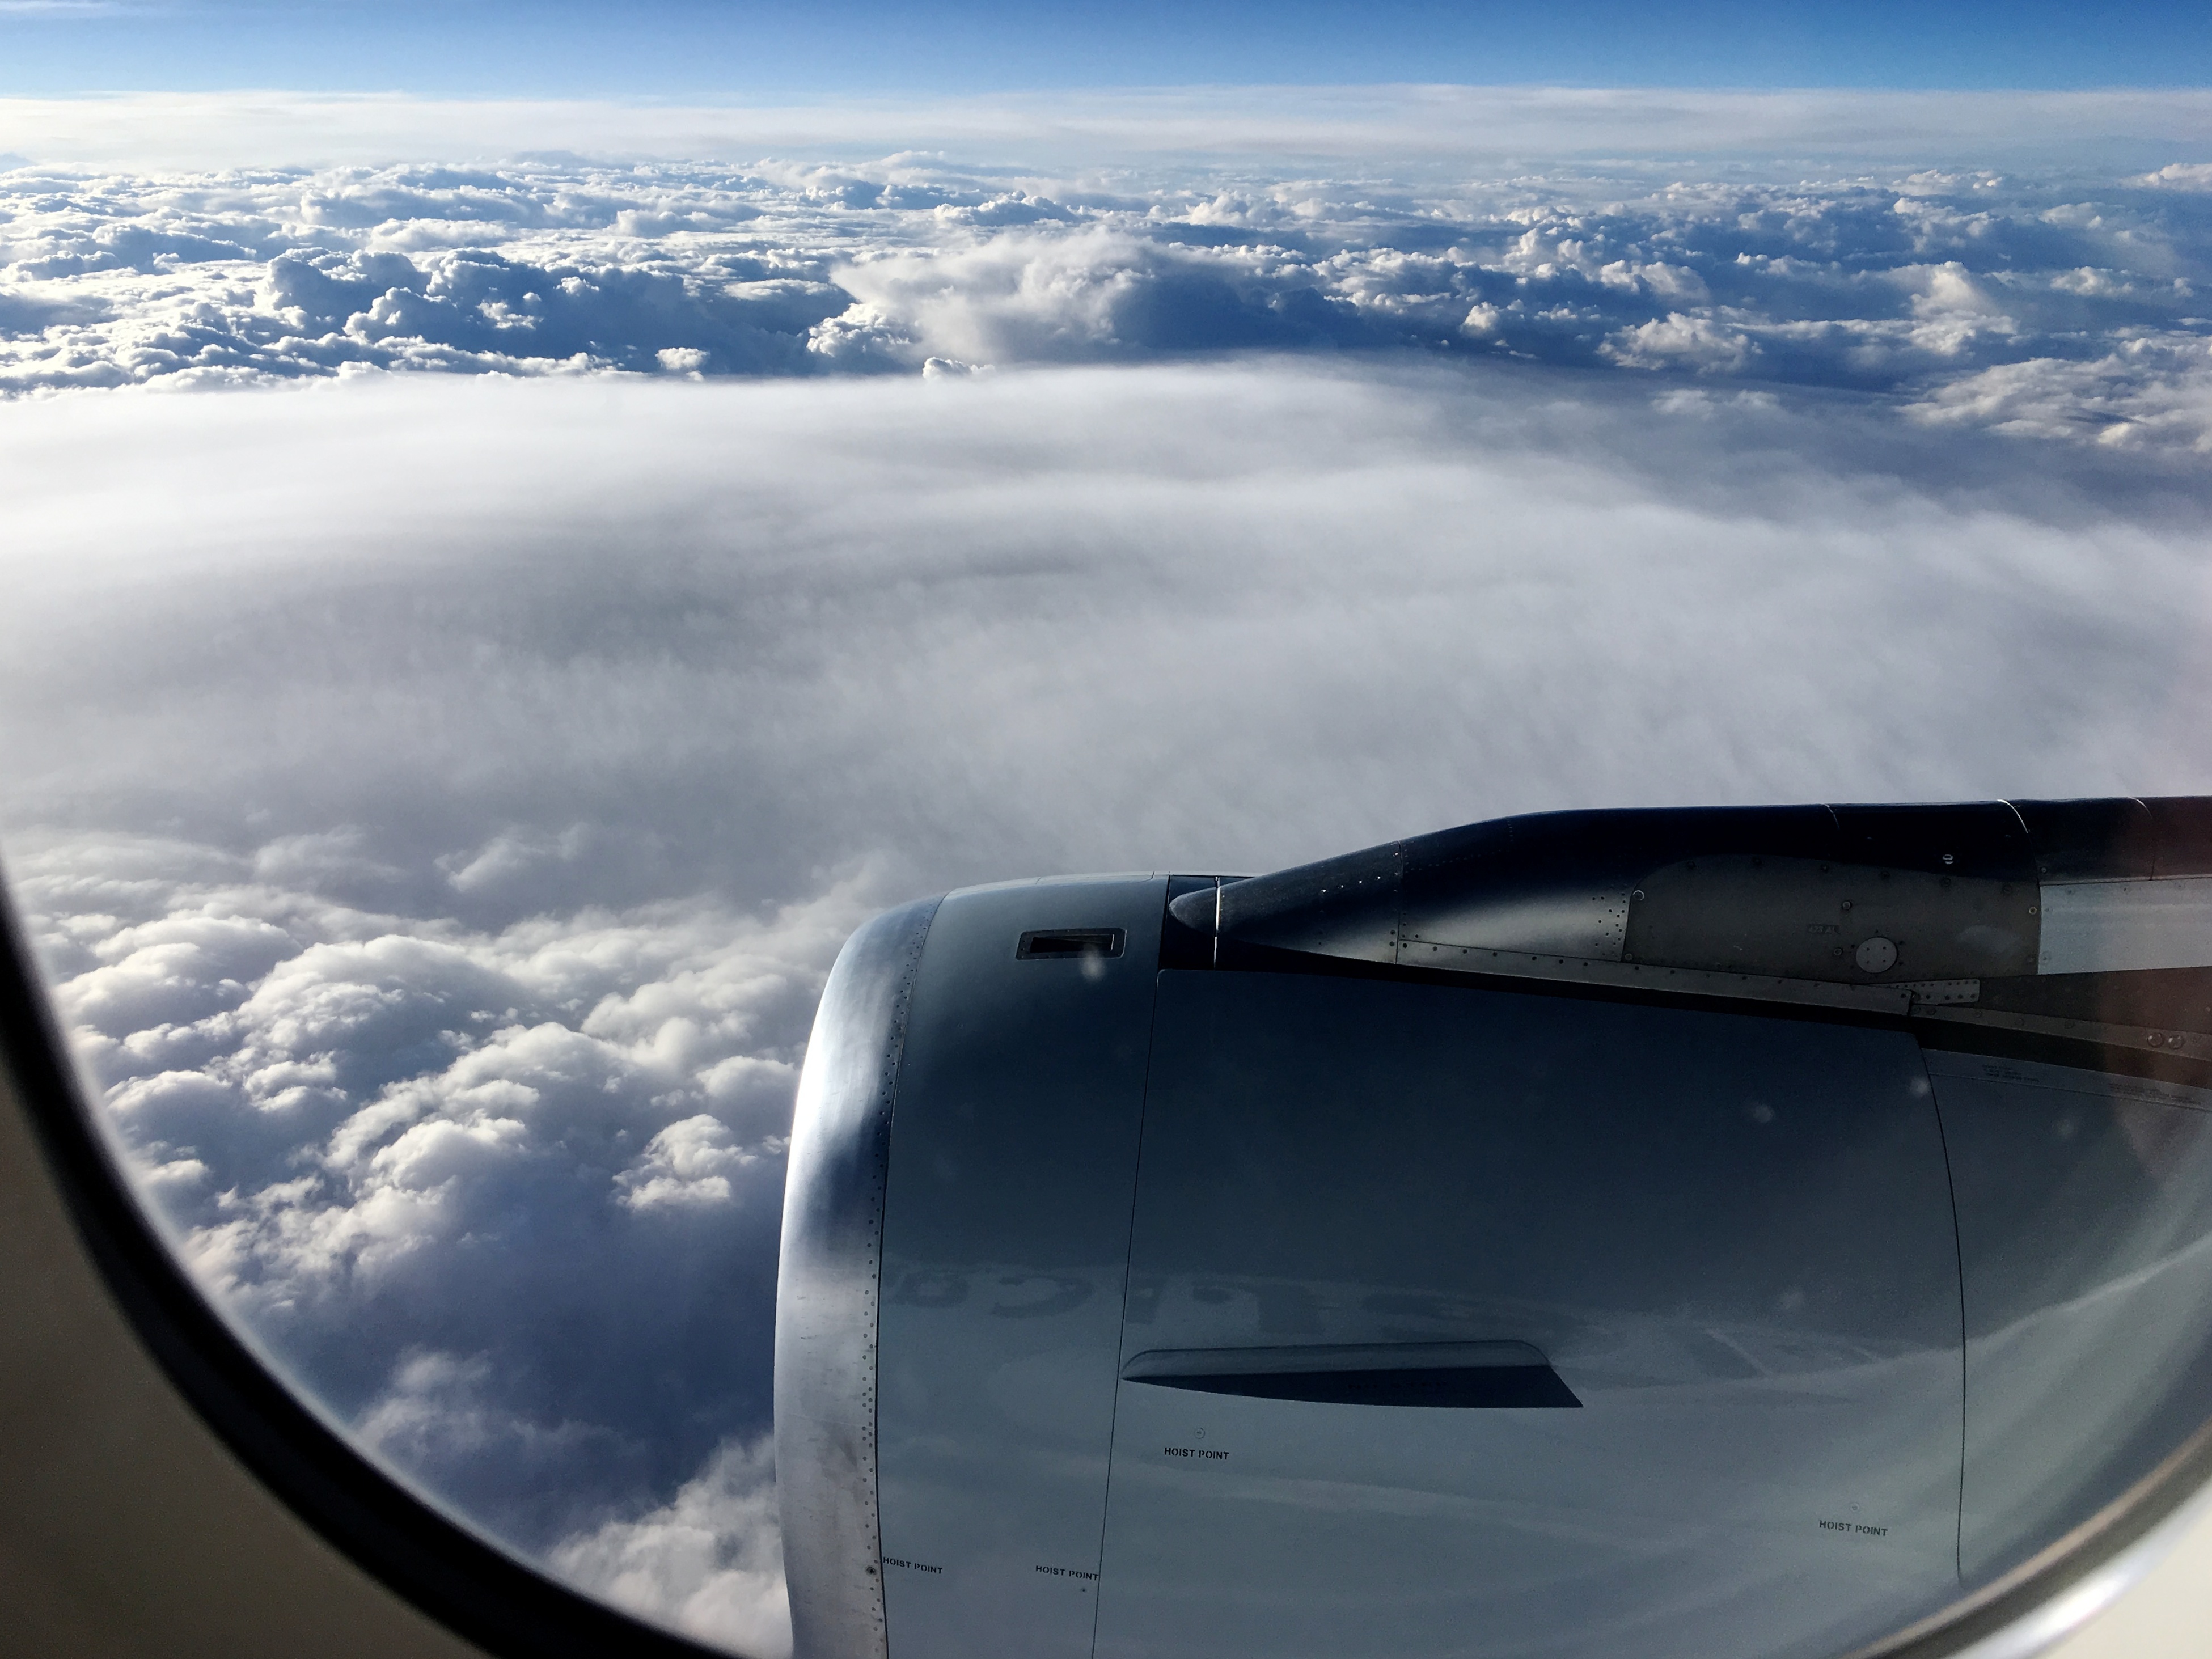
snow, wing, cloud, atmosphere, airplane, aircraft, vehicle, aviation, flight, atmosphere of earth